Gaiety Theatre, London

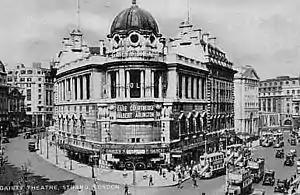
The theatre in the 1920s

Alan Hyman, an expert on burlesque theatre who penned the 1972 book "The Gaiety Years", wrote: